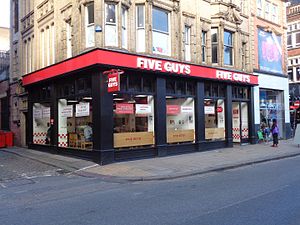
Five Guys
Five Guys, Leeds.
Five Guys er en fastfood restaurantkæde med fokus på hamburgere, hotdogs og pommes frites med hovedkvarter i Lorton, Virginia. Den første Five Guys restaurant åbnede i 1986 i Arlington, Virginia, og mellem 1986 og 2001 blev kæden udvidet til fem lokaliteter spredt gennem Washington, DC metro område.